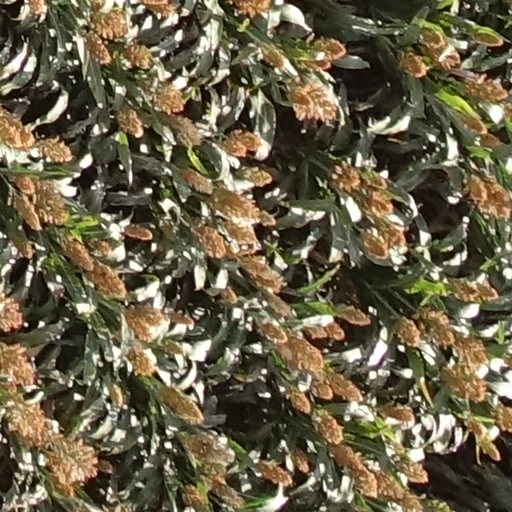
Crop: sorghum